Adam Goodes

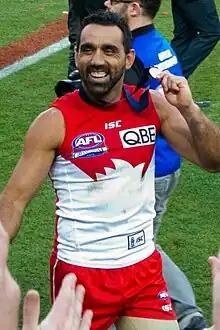
Goodes during a lap of honour after winning the 2012 AFL Grand Final

Goodes broke the Sydney games record when he played his 304th AFL game with a strong contribution in the Swans' Round 5, 2012, victory over at York Park in Launceston, Tasmania. He suffered a quad injury in Round 6 and was expected to miss up to six games. Goodes played in his second premiership when Sydney defeated Hawthorn in the 2012 AFL Grand Final.